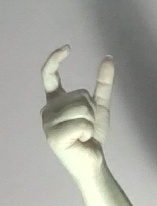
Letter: nun